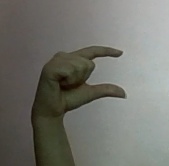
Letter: dal